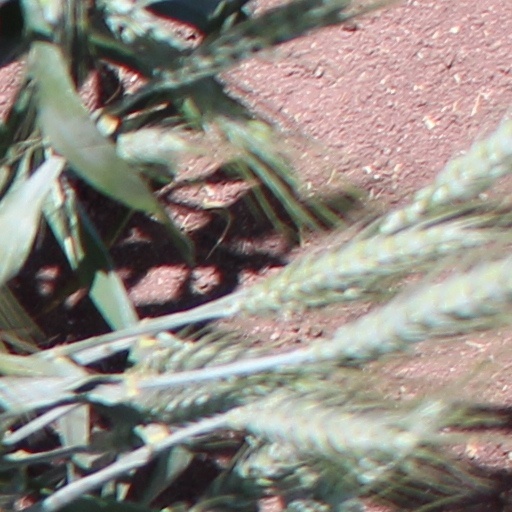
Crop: wheat